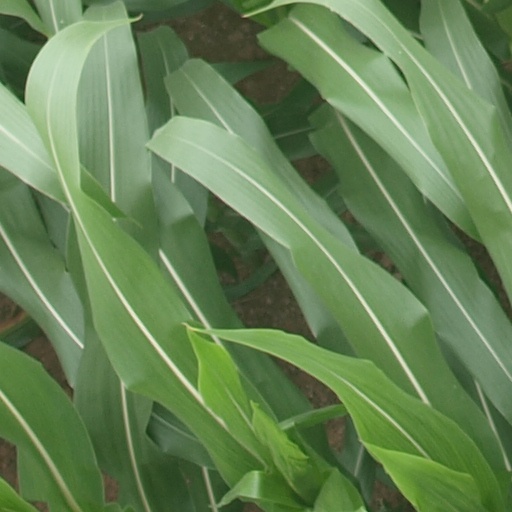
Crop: maize; corn